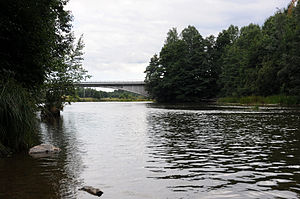
Nyköpingsån
Nyköpingsån ved Täckhammarsbro
Nyköpingsån er en å som hovedsageligt løber gennem Södermanland i det østlige Sverige, syd for Stockholm. Den er 157 km lang inklusive kildevandløb og har et afvandingsområde på 3.632 km².